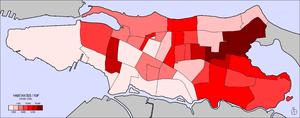
Santurce est un quartier de la municipalité de San Juan, à Porto Rico. Sa population en 2010 était de 81 251 habitants. C'est également le plus grand et le plus peuplé de tous les districts de la capitale avec une population plus importante que la plupart des municipalités de Porto Rico et l'une des zones les plus densément peuplées de l'île.